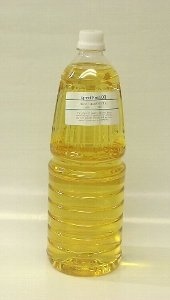
Waste category: plastic